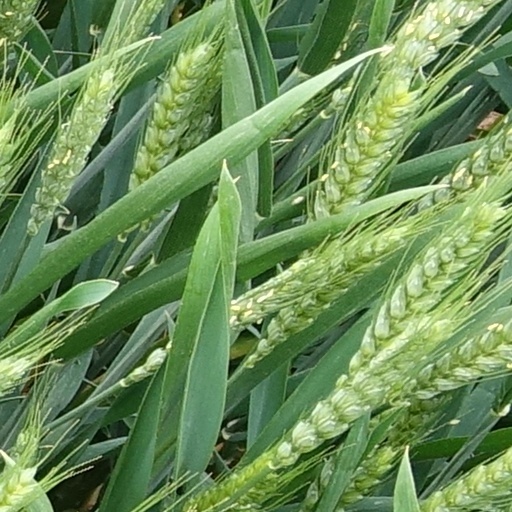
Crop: wheat